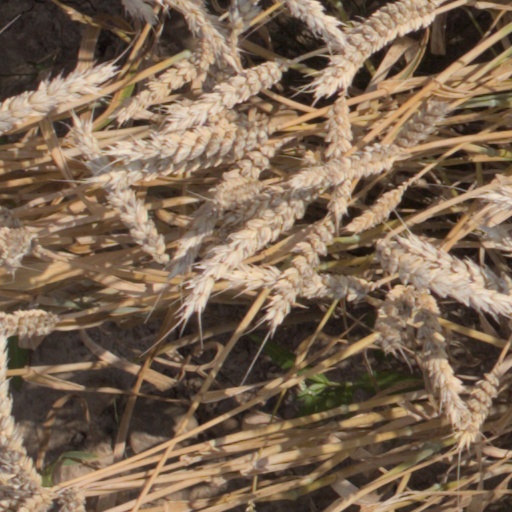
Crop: wheat